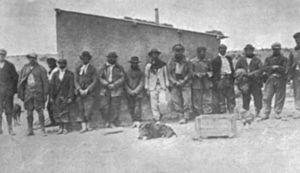
En Argentine, il est d’usage de nommer Patagonie rebelle ou Patagonie tragique la lutte menée entre 1920 et 1921 par des travailleurs insurgés, principalement anarcho-syndicalistes, dans la province de Santa Cruz, en Patagonie argentine.